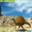
Label: dinosaur